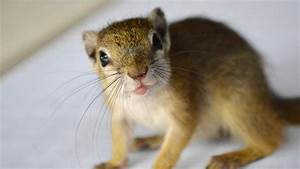
Label: squirrel